Transverse Mercator projection

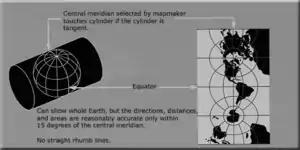
A transverse Mercator projection

The transverse Mercator map projection (TM, TMP) is an adaptation of the standard Mercator projection. The transverse version is widely used in national and international mapping systems around the world, including the Universal Transverse Mercator. When paired with a suitable geodetic datum, the transverse Mercator delivers high accuracy in zones less than a few degrees in east-west extent.